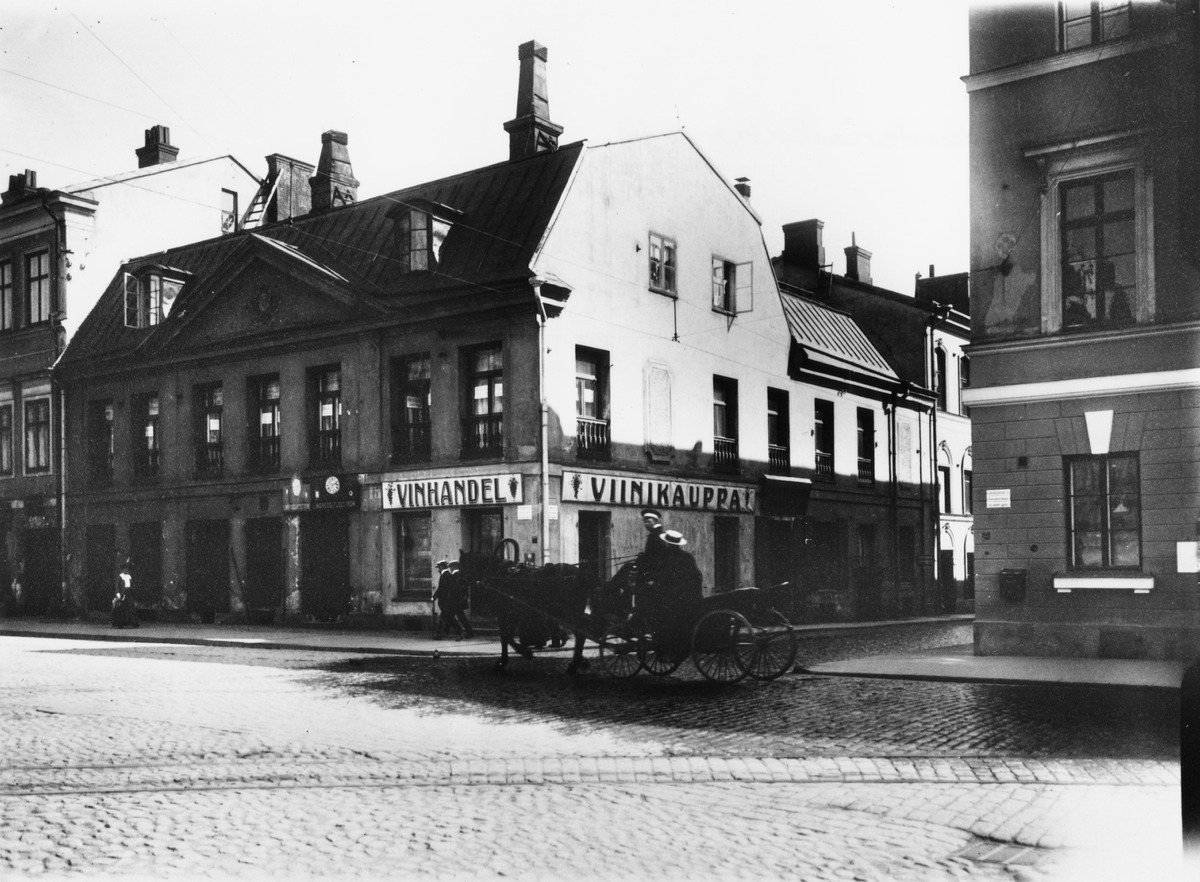
Aleksanterinkatu 18, Katariinankatu 3
sisällön kuvaus: Aleksanterinkatu 18, Katariinankatu 3. Sederholmin talo, kantakaupungin vanhin rakennus, valm. 1757. Kortteli 4 Elefantti. mustavalkoinen
Kuvaaja: Tallgren, Bruno, valokuvaaja
Ajankohta: kuvausaika n 1910
Paikka: Suomi, Uusimaa, Helsinki, Kruununhaka Helsinki, Aleksanterinkatu 18 Katariinankatu 3
Aiheet: rakennukset kivirakennukset, liikehuoneistot, raitioliikenne, hevosajoneuvot, jalankulkijat, katukiveykset